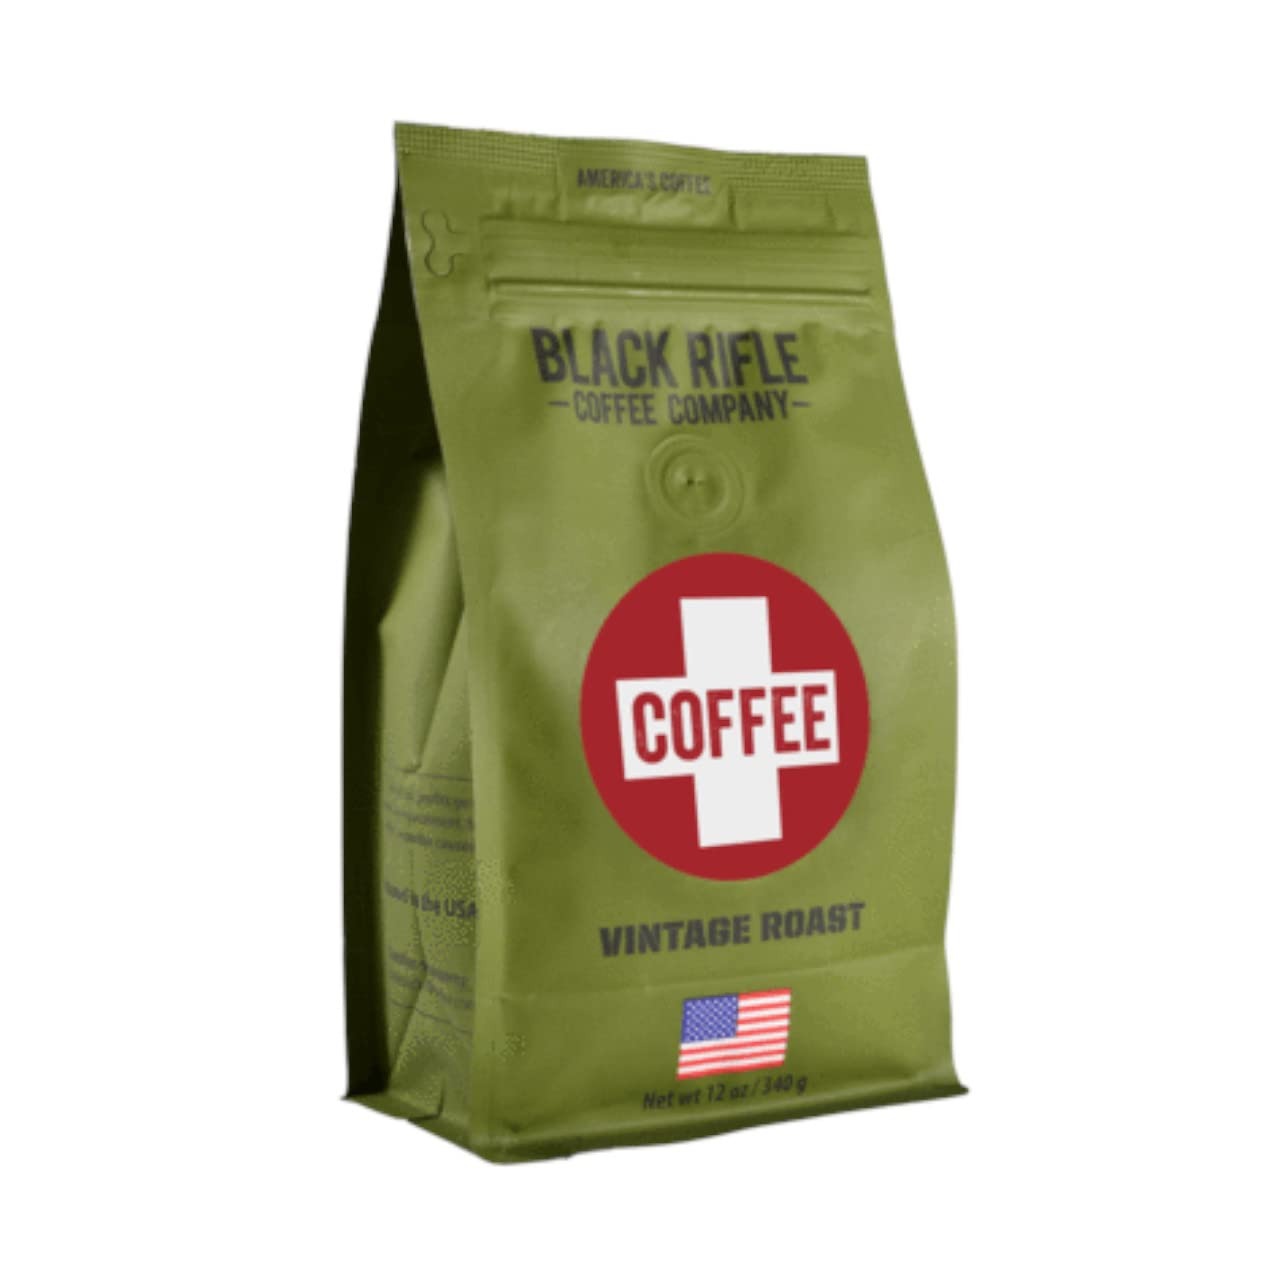
Item Name: Coffee Saves Roast Ground
Value: 12.0
Unit: Ounce

Price: 24.95